Gerard Deulofeu

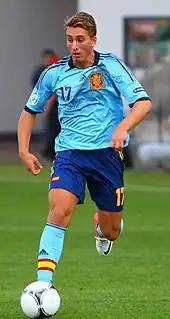
Deulofeu playing for Spain at the 2012 UEFA European Under-19 Championship

Deulofeu played for the Spain under-17 team from 2009 to 2011, helping them finish runner-up at the 2010 UEFA European Under-17 Championship. In the latter year he was selected to the under-19s, winning two consecutive European Championships and being selected best player in the 2012 edition.